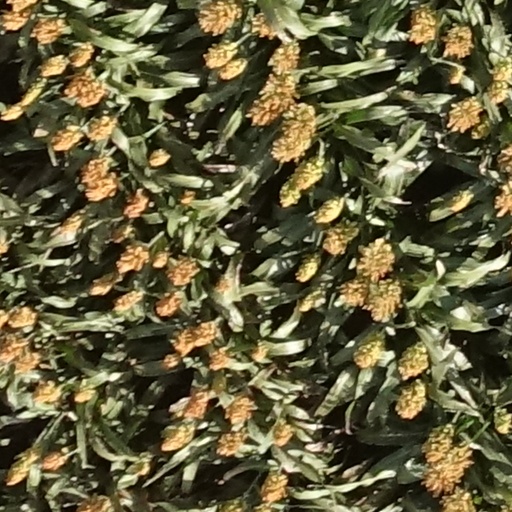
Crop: sorghum